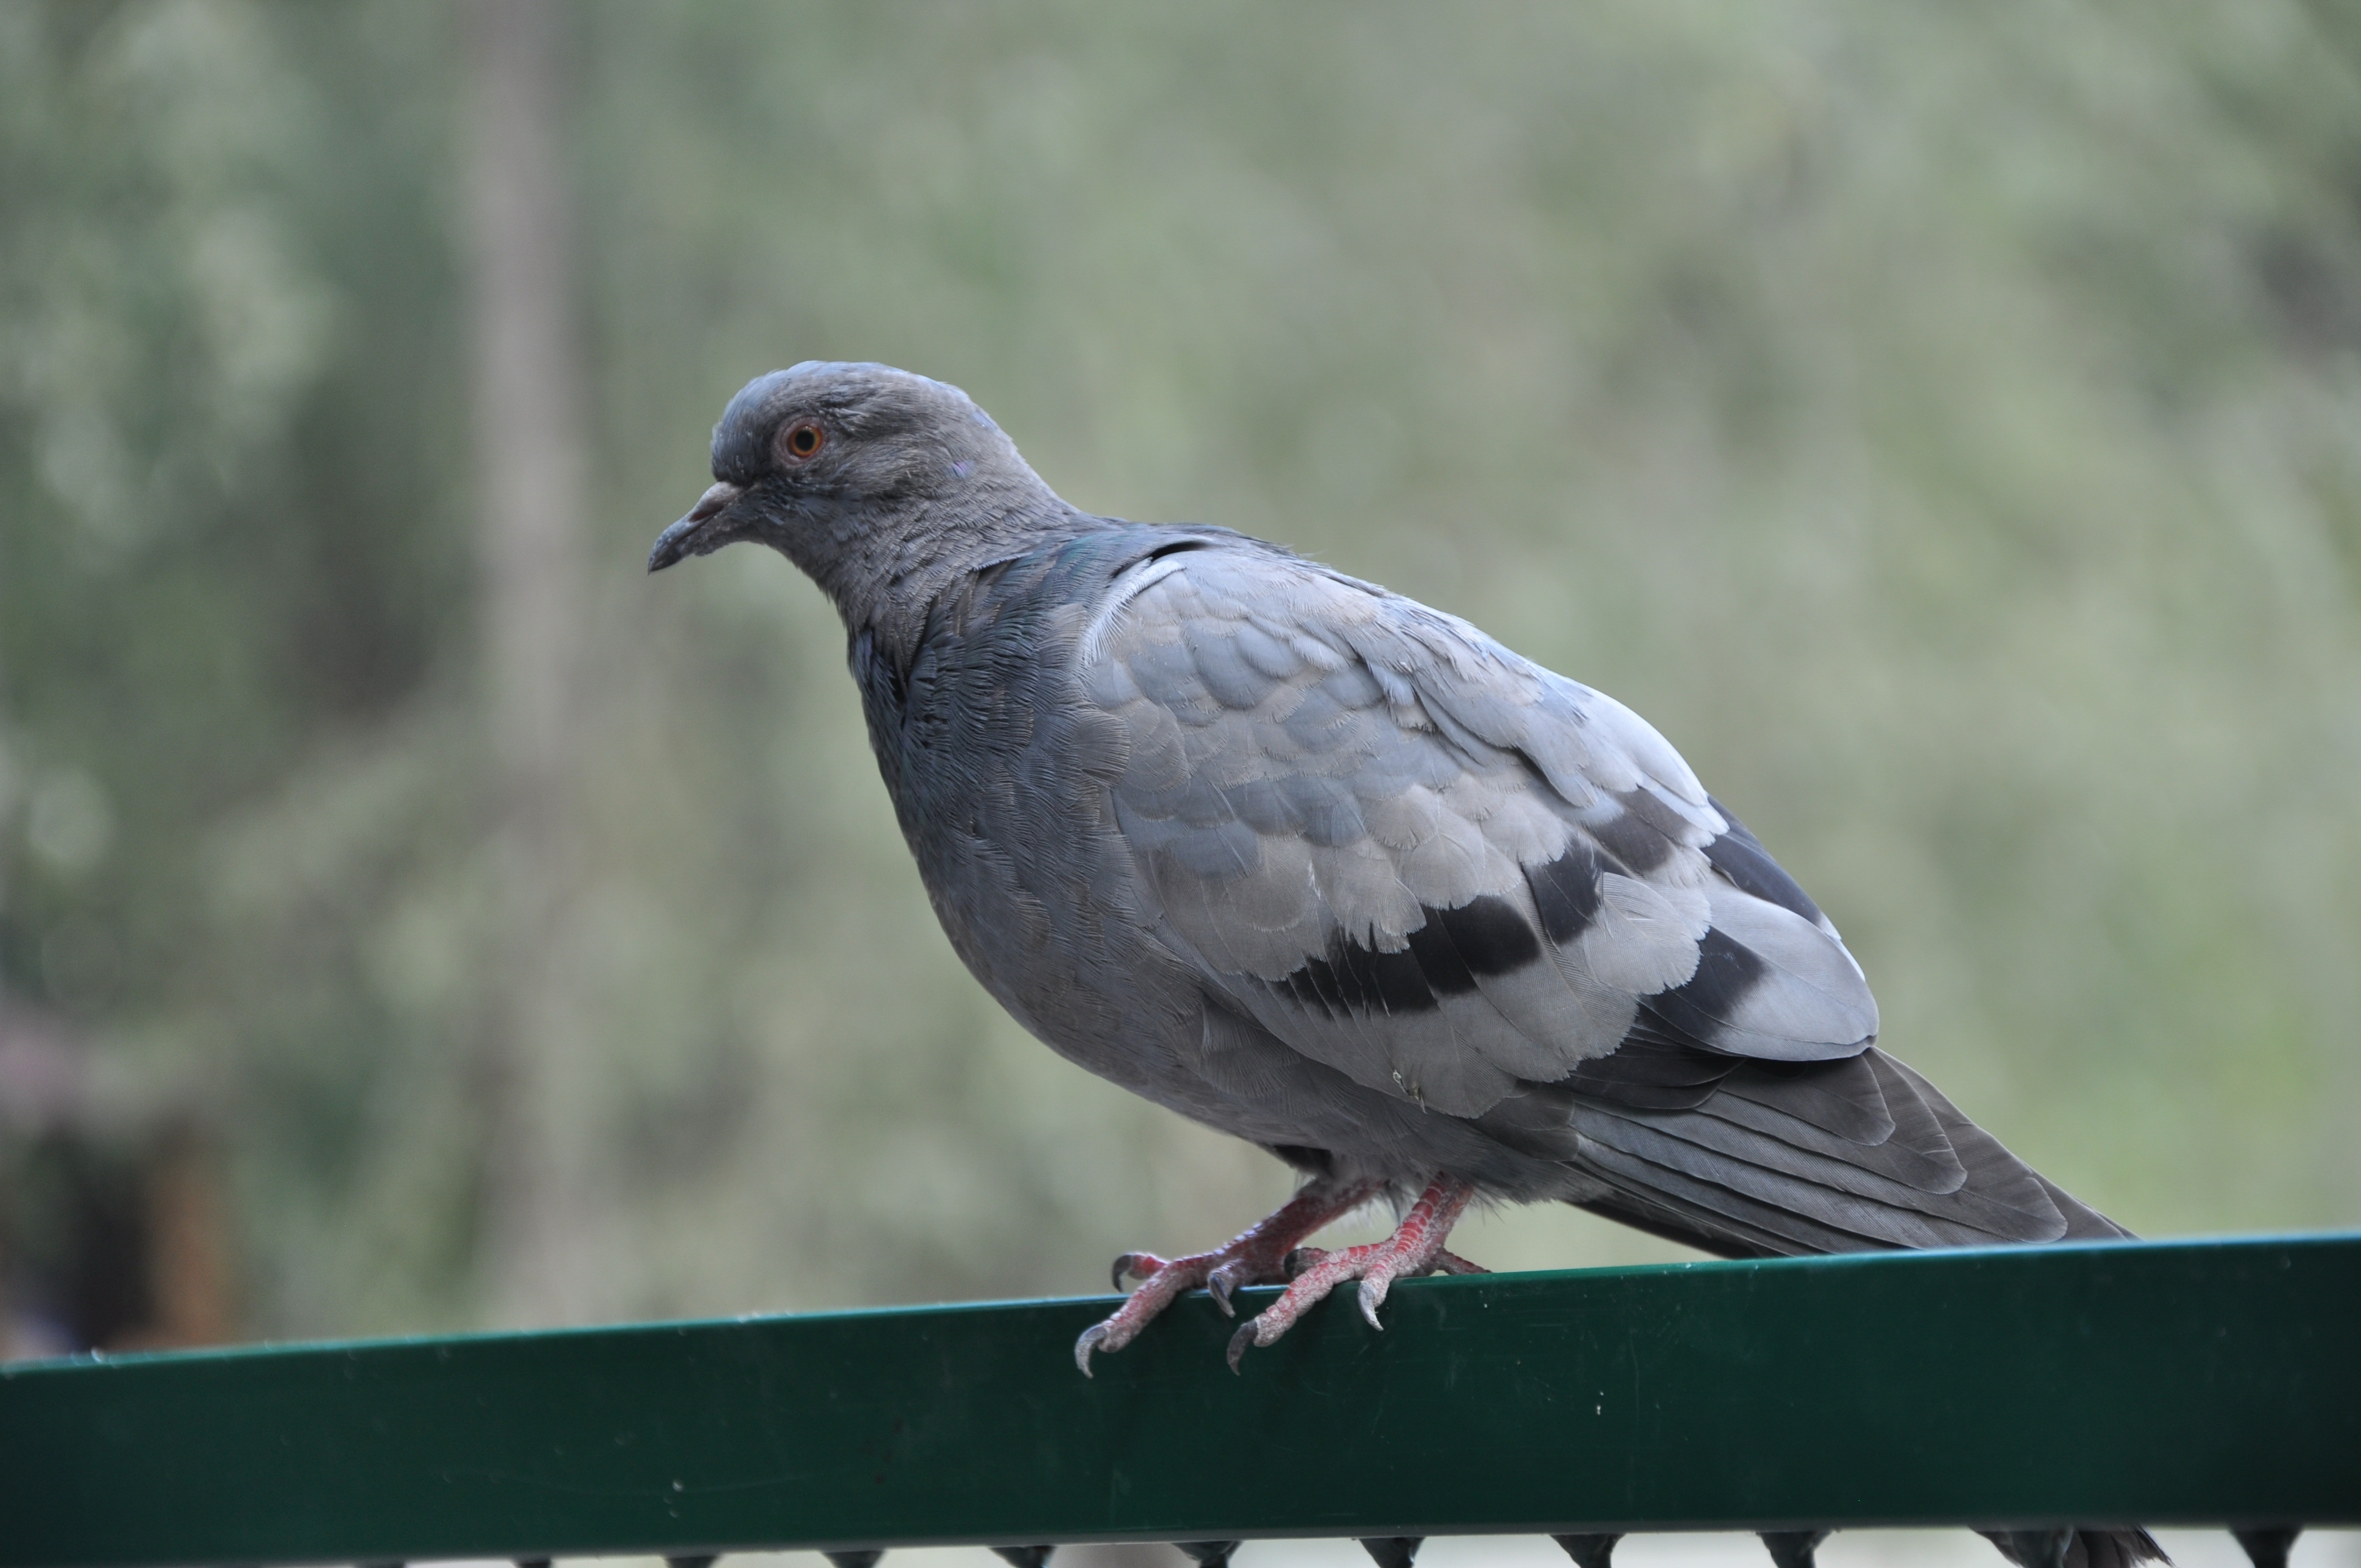
bird, wing, wildlife, beak, fauna, birds, pigeons, dove, vertebrate, golubka, perching bird, pigeons and doves, stock dove